E Street Band

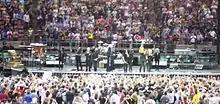
The E Street Band at the end of a Working on a Dream Tour show in May 2009. Jay Weinberg was subbing for his father on this show, and backing vocalists Curtis King and Cindy Mizelle augmented the lineup.

Nineteen-year-old Jay Weinberg filled in at drums for his father, Max, during portions of shows, or for some full shows, during the 2009 Working on a Dream Tour. This was due to the elder Weinberg's obligations for the debuting "The Tonight Show with Conan O'Brien".